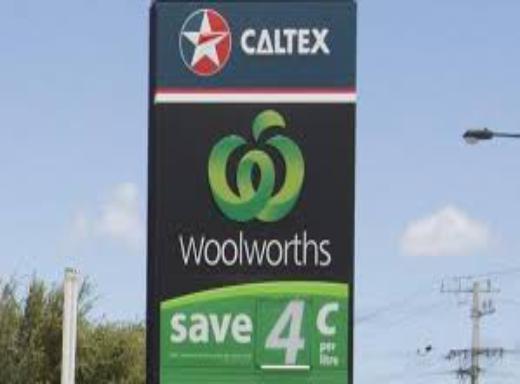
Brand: caltex woolworths
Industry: Others